Atago Shrine (Tokyo)

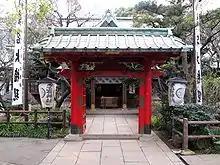
Main building of the Atago shrine in Tokyo

The in Minato, Tokyo, Japan is a Shinto shrine established in 1603 (the eighth year of the Keichō era) on the order of "shōgun" Tokugawa Ieyasu. The current shrine buildings on the site date from 1958.